Yrjö Kukkapuro

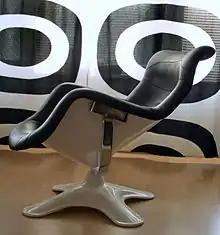
Karuselli chair

Kukkapuro studied design at the Institute of Industrial Arts in Helsinki in the late 1950s, qualifying as an interior architect in 1958.